Hounslow West tube station

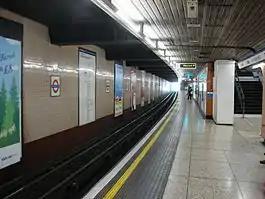
Piccadilly line eastbound platform at the station

Hounslow West is a London Underground station in locality of Hounslow West in Hounslow within the London Borough of Hounslow, West London. It is on the Heathrow branch of the Piccadilly line, between Hatton Cross and Hounslow Central stations. It is in Travelcard Zone 5. The station is located on Bath Road, close to the Great West Road (A4). The station has an island platform, with step-free access via a stairlift for manual wheelchair users only.